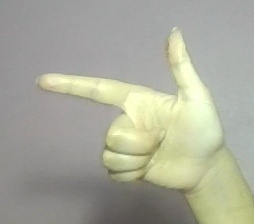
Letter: yaa